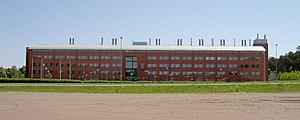
L'observatoire astronomique d'Uppsala est un observatoire astronomique situé au sud de la ville d'Uppsala en Suède. Il fut fondé en 1730, bien que la chaire d'astronomie à l'université d'Uppsala existe depuis 1593 et que les archives de l'université conservent des notes de cours datant des années 1480.